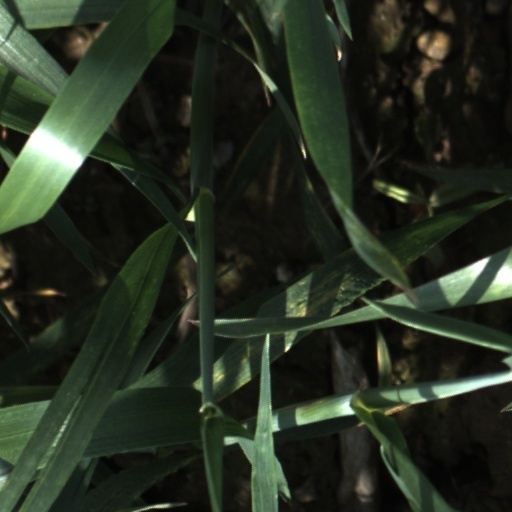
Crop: wheat